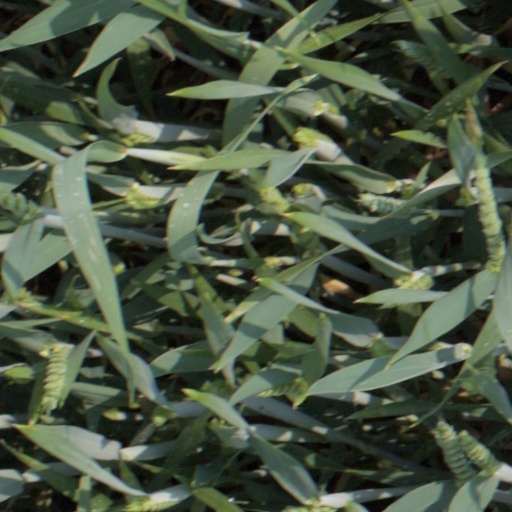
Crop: wheat